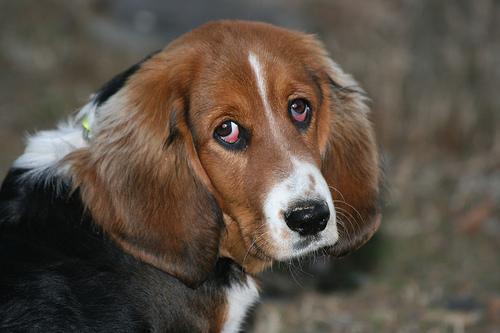
basset hound